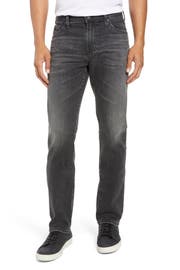
the latest fit from ag s evolving denim line feature a comfortable fit through the rise seat and thigh that slims at the knee